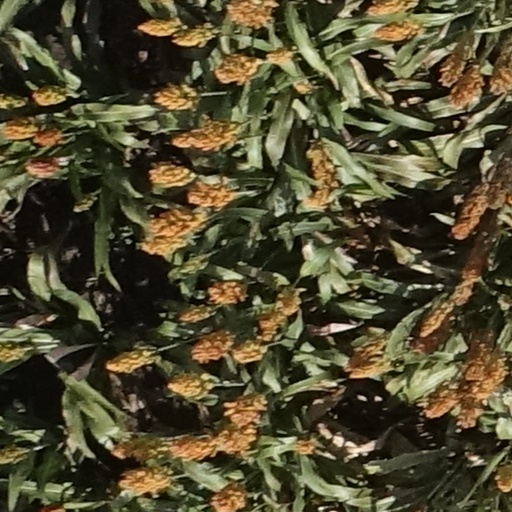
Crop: sorghum